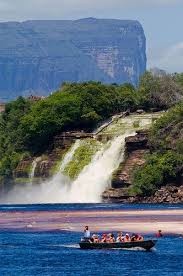
Landmark: Angel Falls